List of mammals of Iran

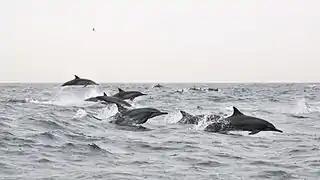
Spinner dolphins in Gulf of Oman

The order Cetacea includes whales, dolphins and porpoises. They are the mammals most fully adapted to aquatic life with a spindle-shaped nearly hairless body, protected by a thick layer of blubber, and forelimbs and tail modified to provide propulsion underwater.